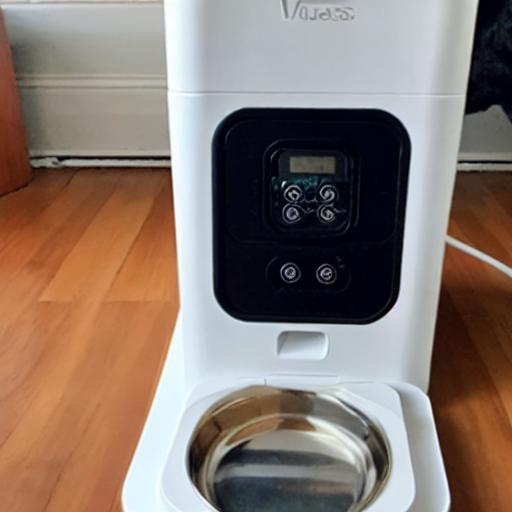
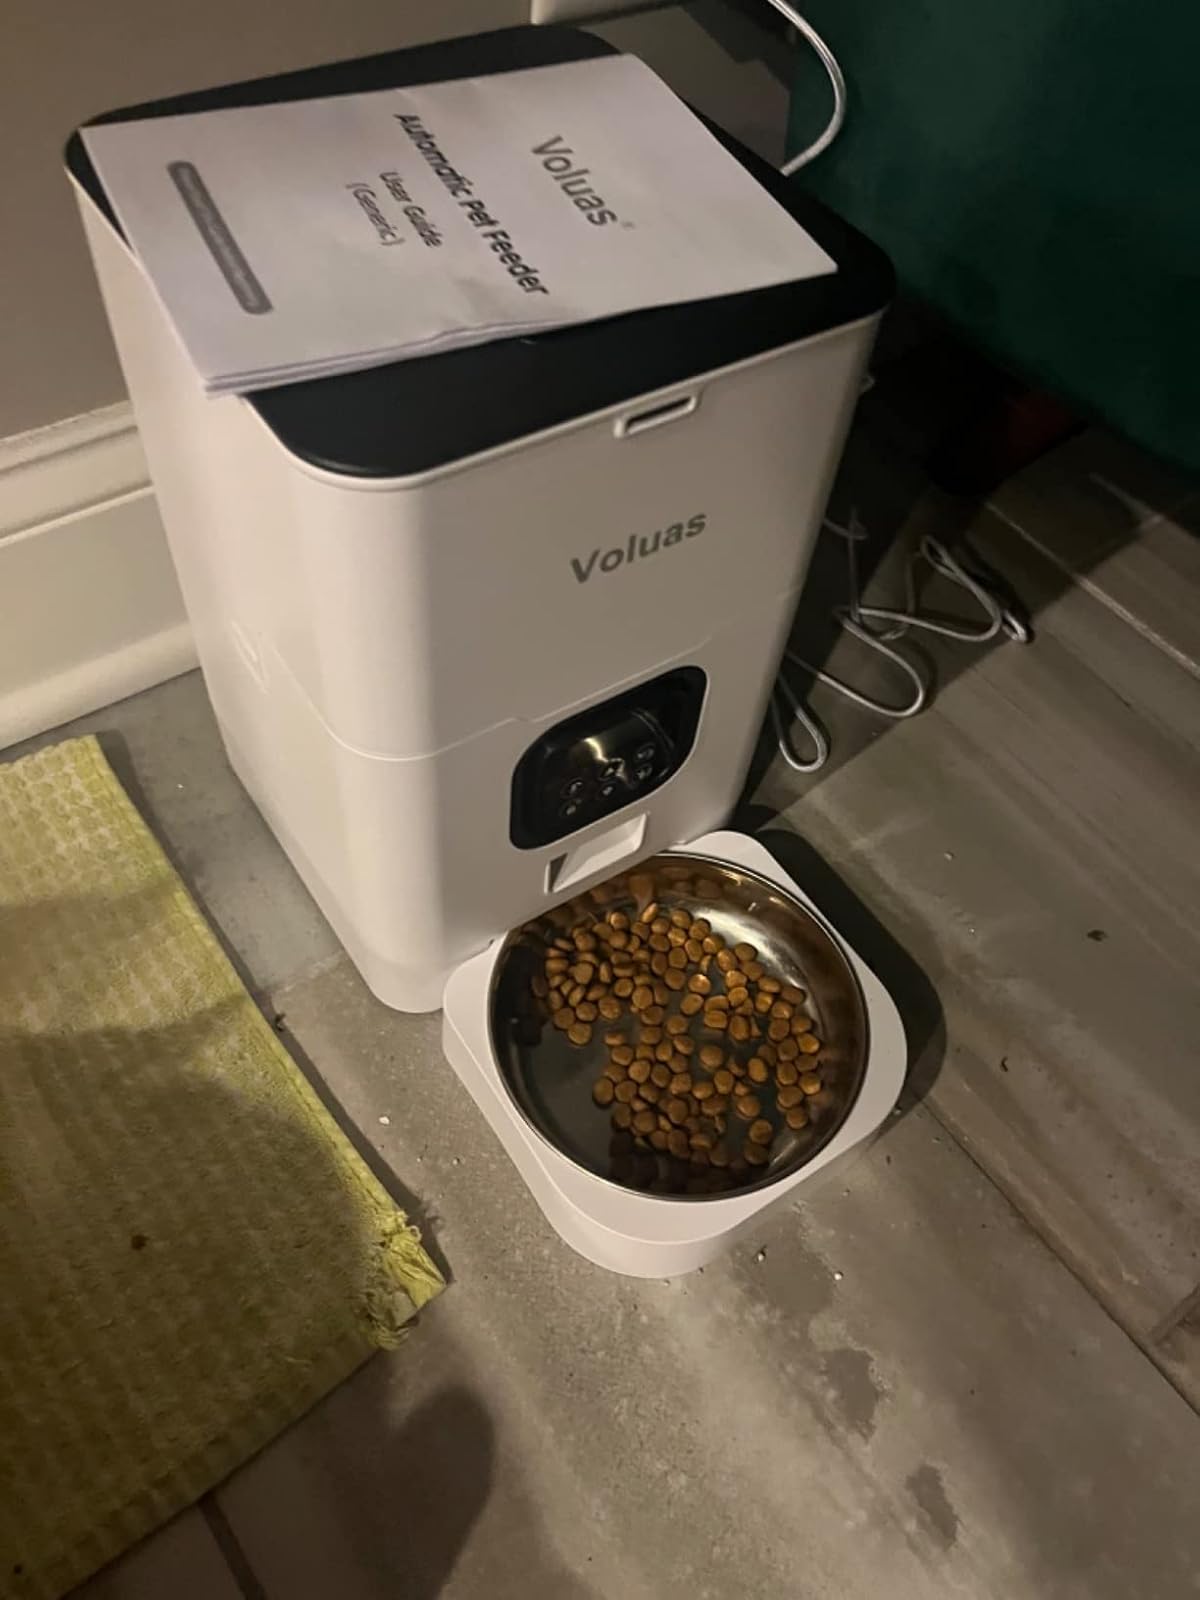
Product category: items_feeder
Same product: no